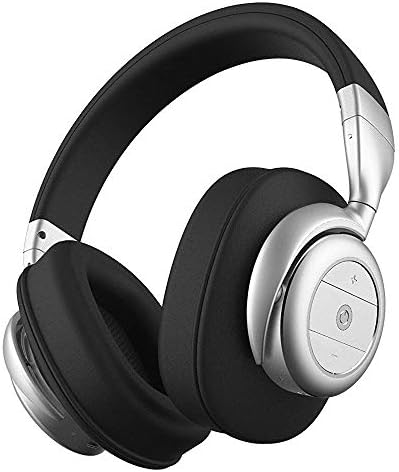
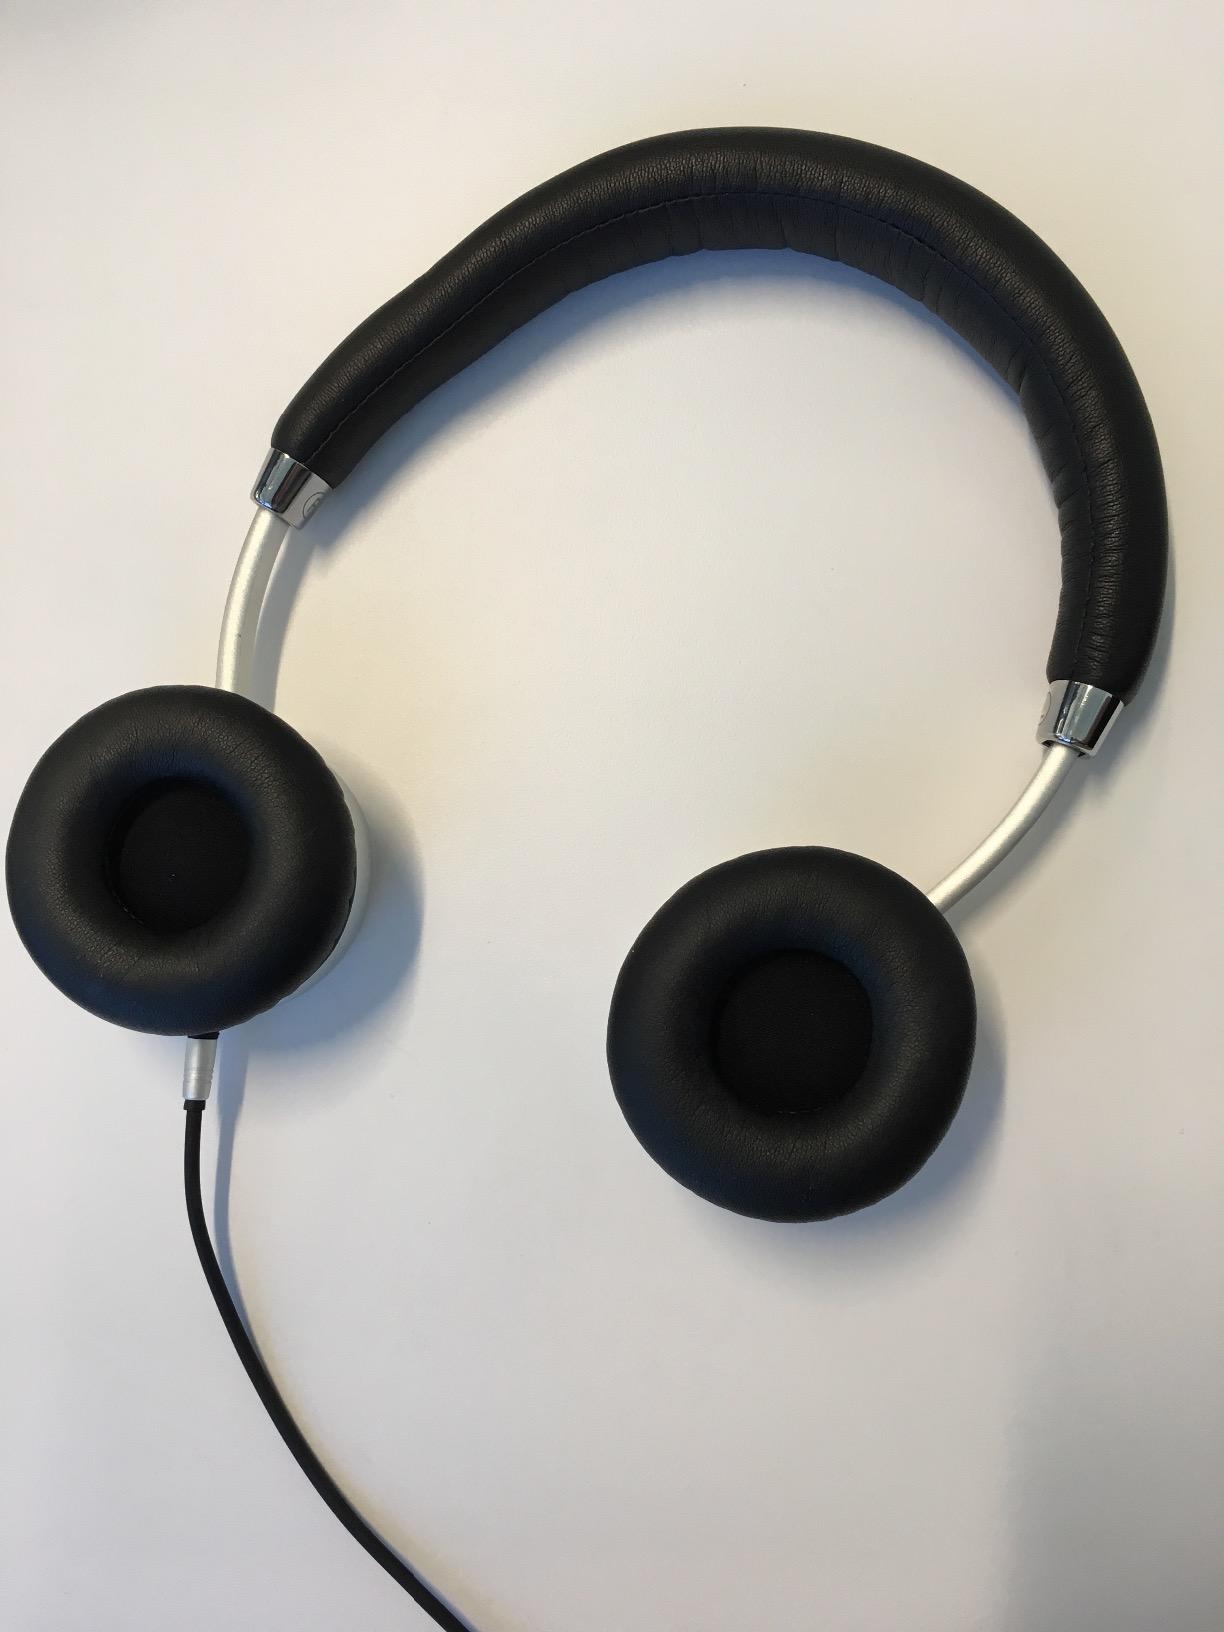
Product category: headphones
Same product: no